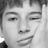
Emotion: neutral